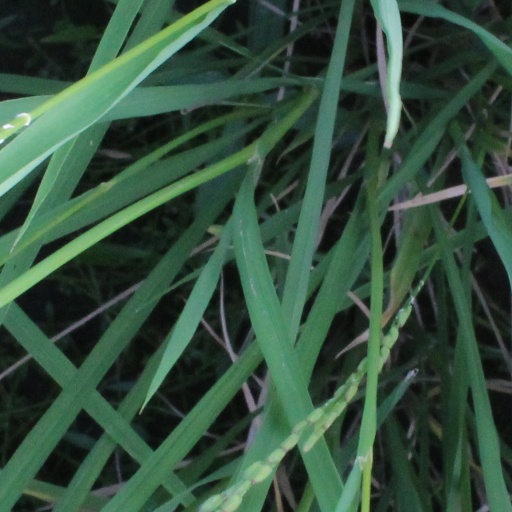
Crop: rice